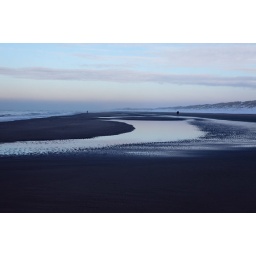
The result of sand suppletion: a much wider and higher beach at Bergen aan Zee, even in wintertime.